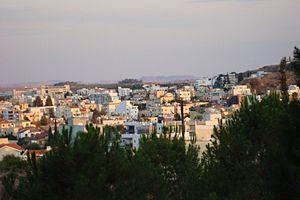
Aglantsiá est une commune de Chypre située dans la banlieue de Nicosie. Elle est voisine à la ville de Nicosie et située près de la ligne verte.